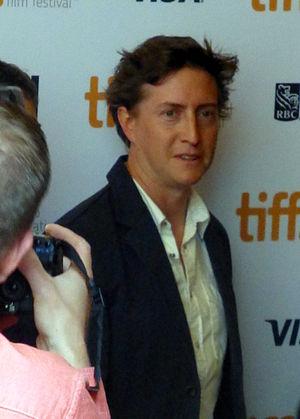
David Gordon Green est un réalisateur américain né le 9 avril 1975 à Little Rock.